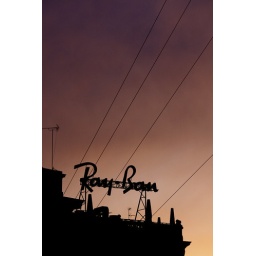
Ray Ban sign on top of one building in Milano, Italy. I like composition in this one.